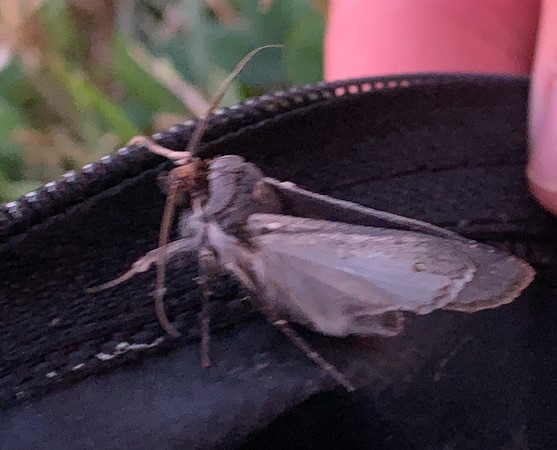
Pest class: cutworms